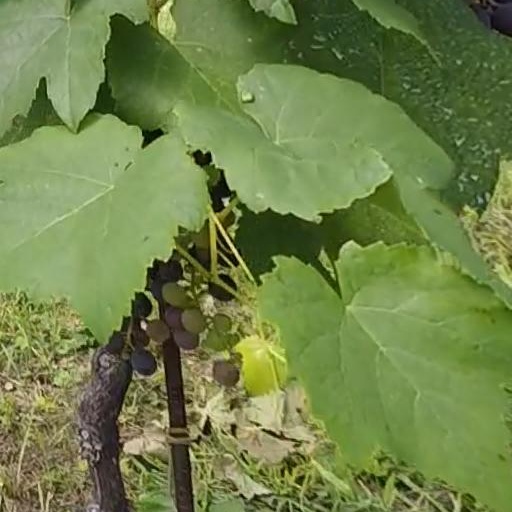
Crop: grape